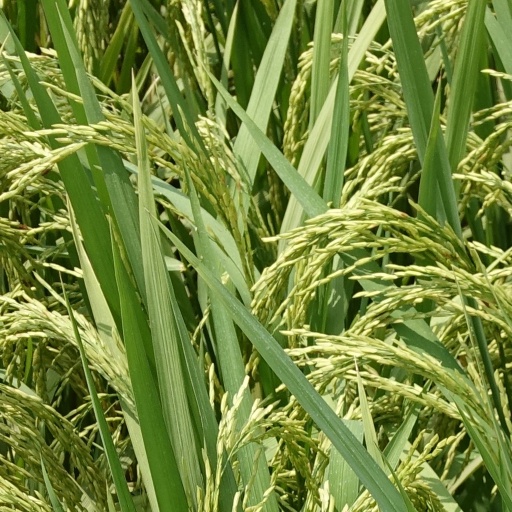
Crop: rice